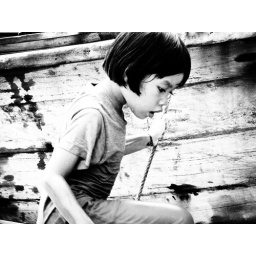
Taken on the beach at Ko Phi Phi. Longtail boats were these children's playground in paradise.